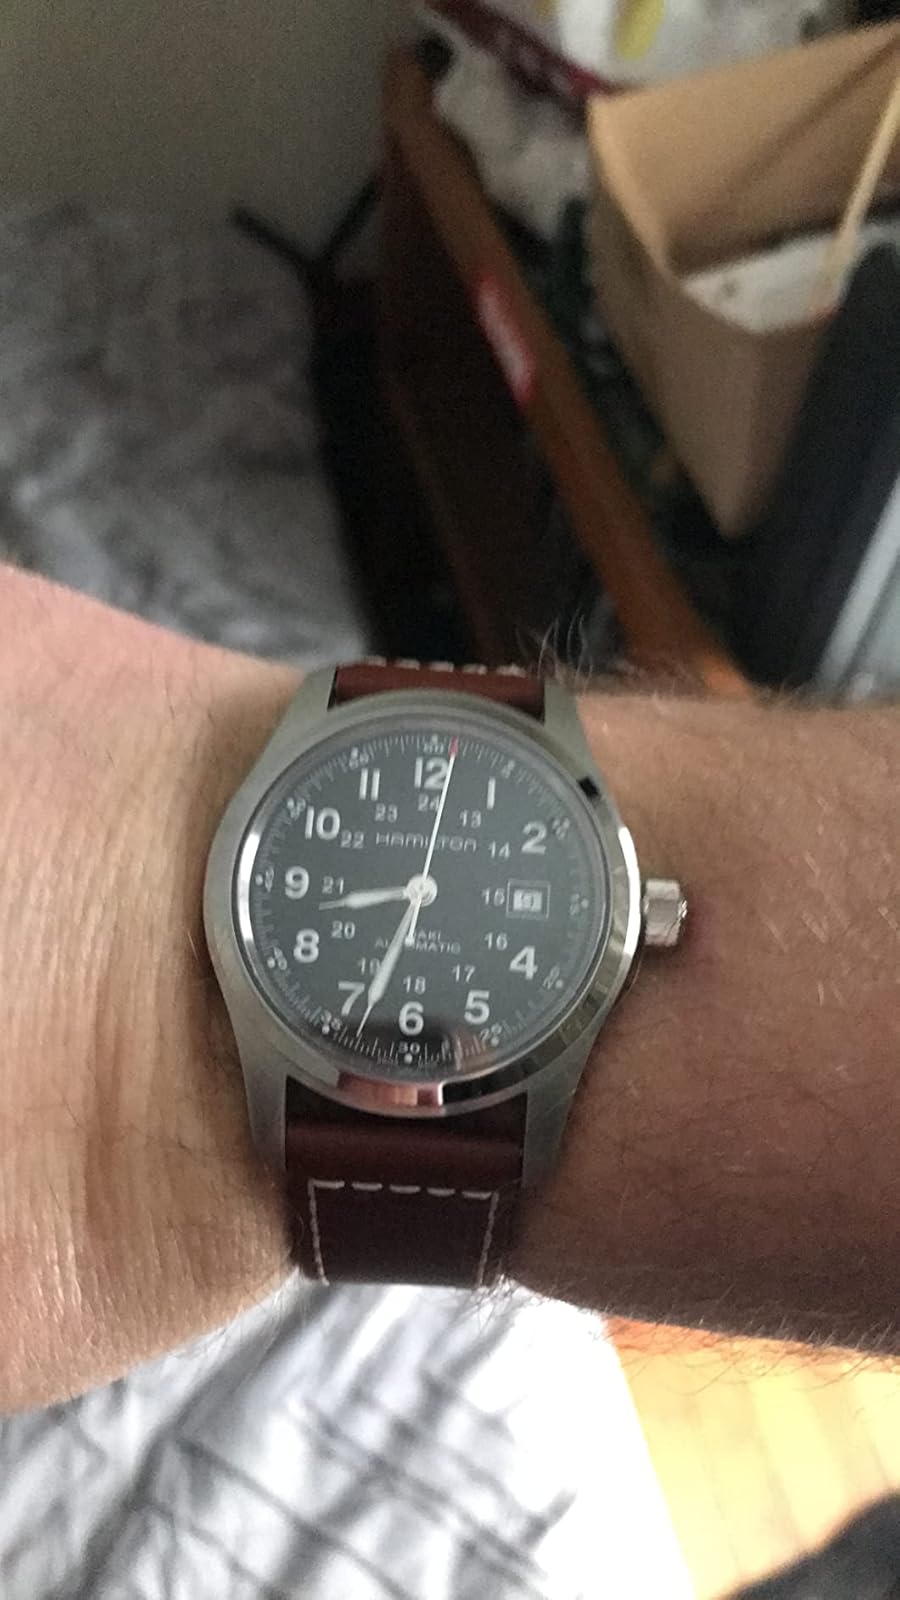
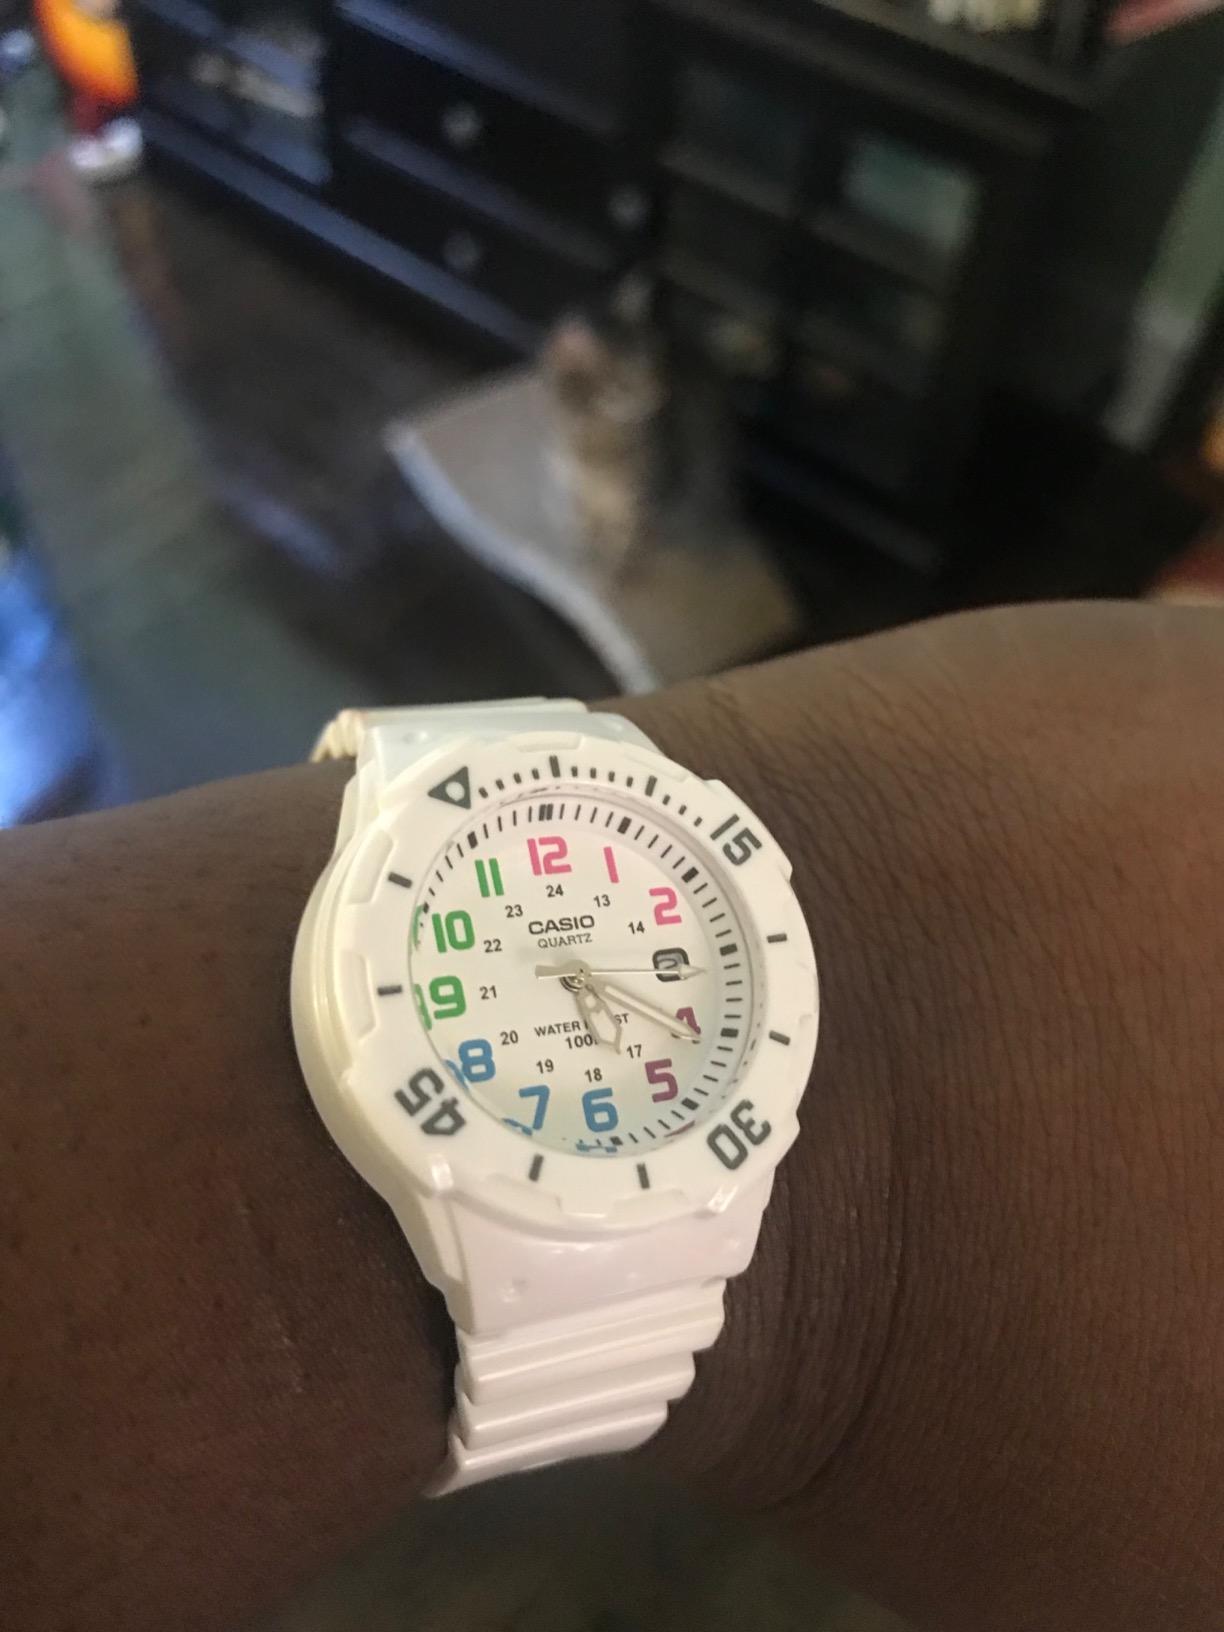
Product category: accessories_watch
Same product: no